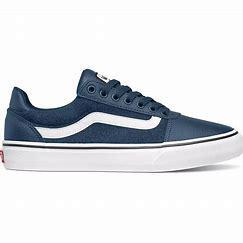
Brand: Vans
Model: Ward